Celia Lovsky

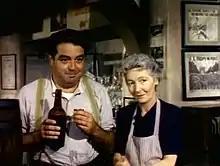
Kurt Kasznar and Lovsky in "The Last Time I Saw Paris" (1954)

As she grew older, she was given dowager roles, such as a Spanish matriarch in an episode of "Bonanza" titled "The Spanish Grant" (1960) and "Have Gun Will Travel" titled "The Man Who Wouldn't Talk" (1958) (with Charles Bronson), Romany matriarchs, elderly Native American women such as in the "Wagon Train" episode "A Man Called Horse", expatriate Russian princesses, and a role as the widowed mother of Reinhard Schwimmer, one of the victims in the film "The St. Valentine's Day Massacre" (1967). Her final movie appearance was of the "Exchange Leader" in "Soylent Green" (1973). She delivers the final confirmation to Edward G. Robinson's character Sol about Soylent Green's true ingredient.